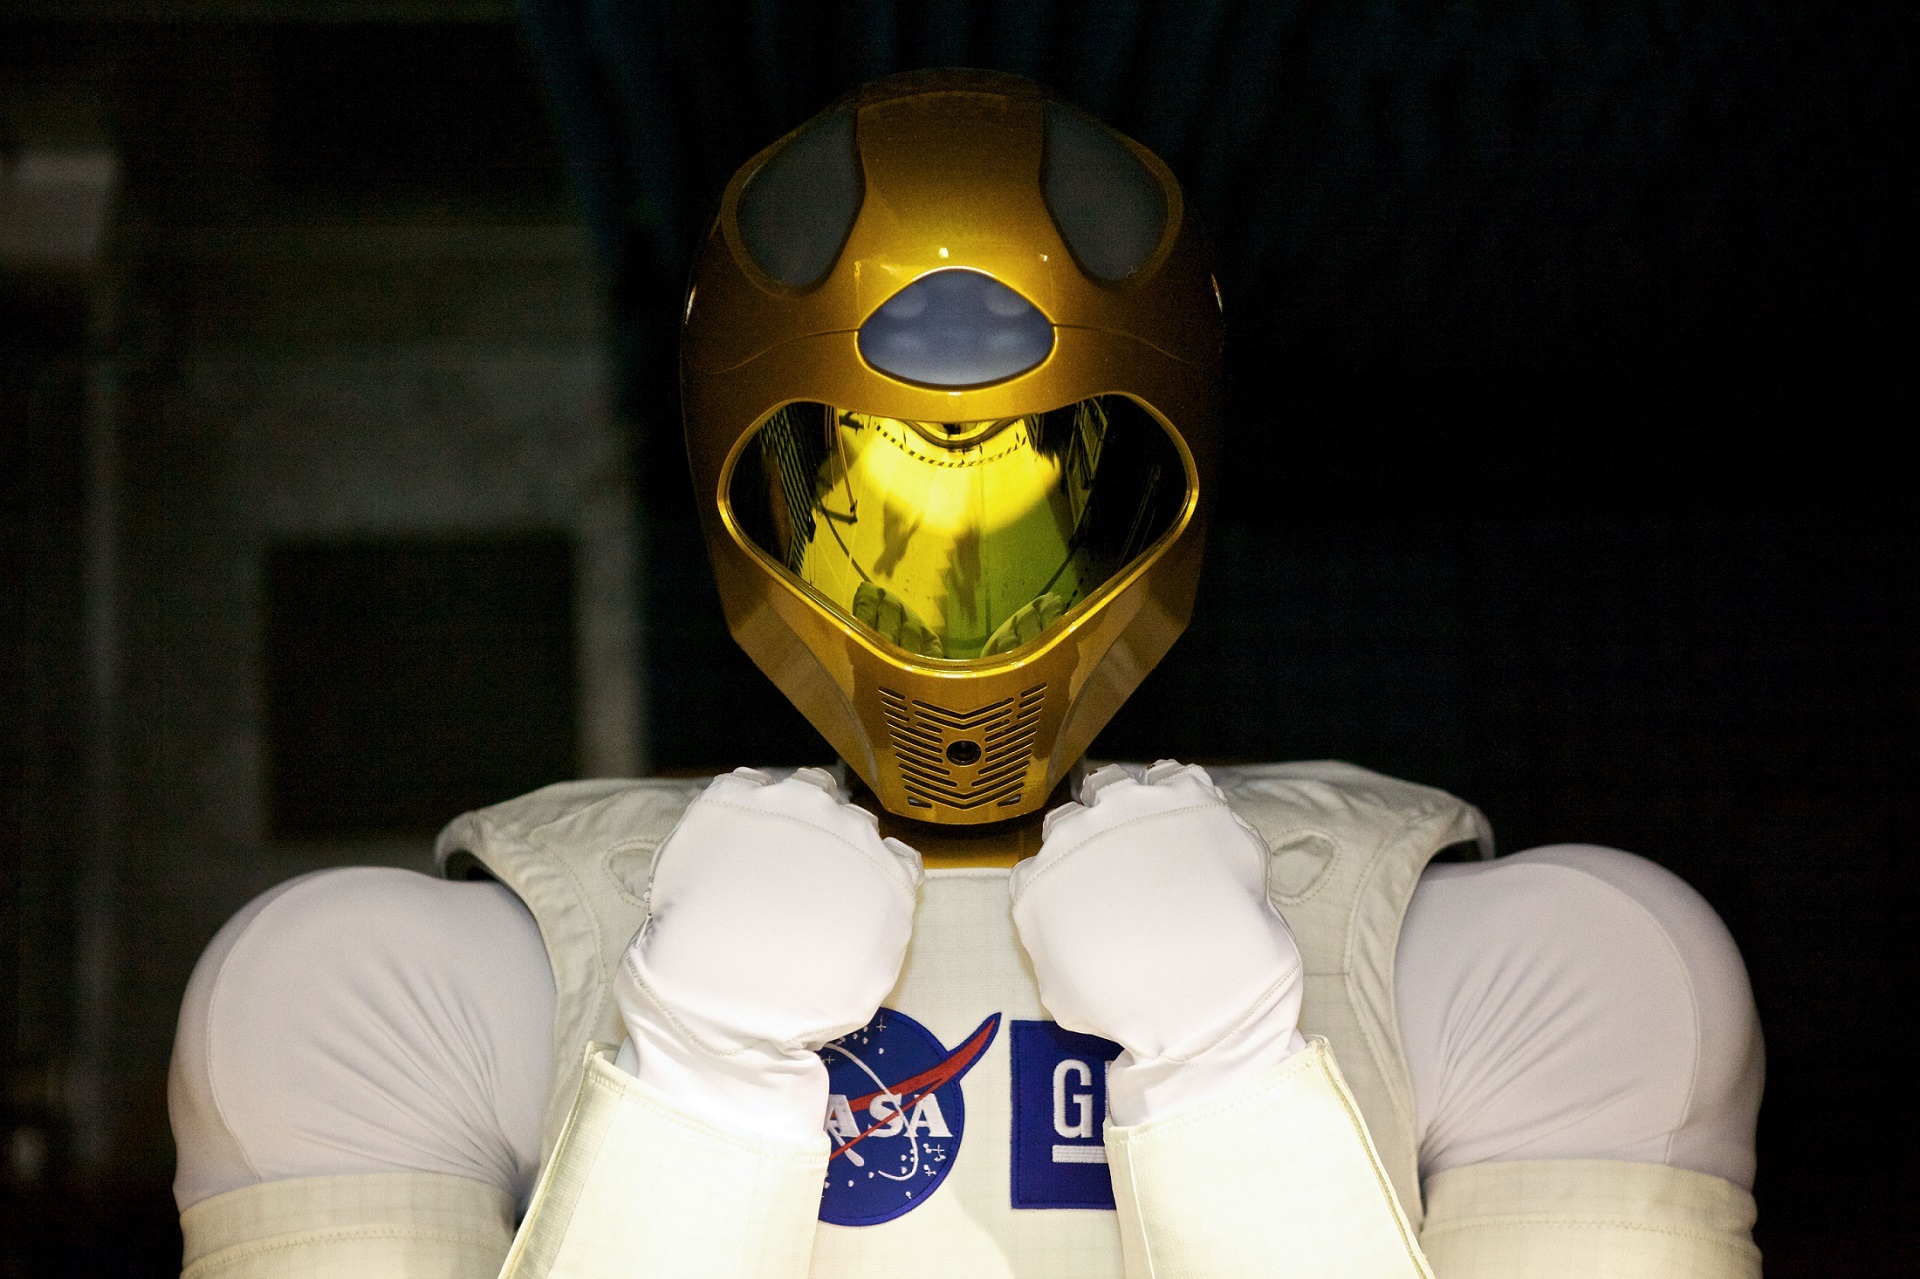
technology, cosmos, equipment, space, machine, clothing, mission, nasa, research, science, robot, costume, testing, electromagnetic, personal protective equipment, football equipment and supplies, hockey protective equipment, goaltender mask, robonaut 2, johnson space center, interference chamber